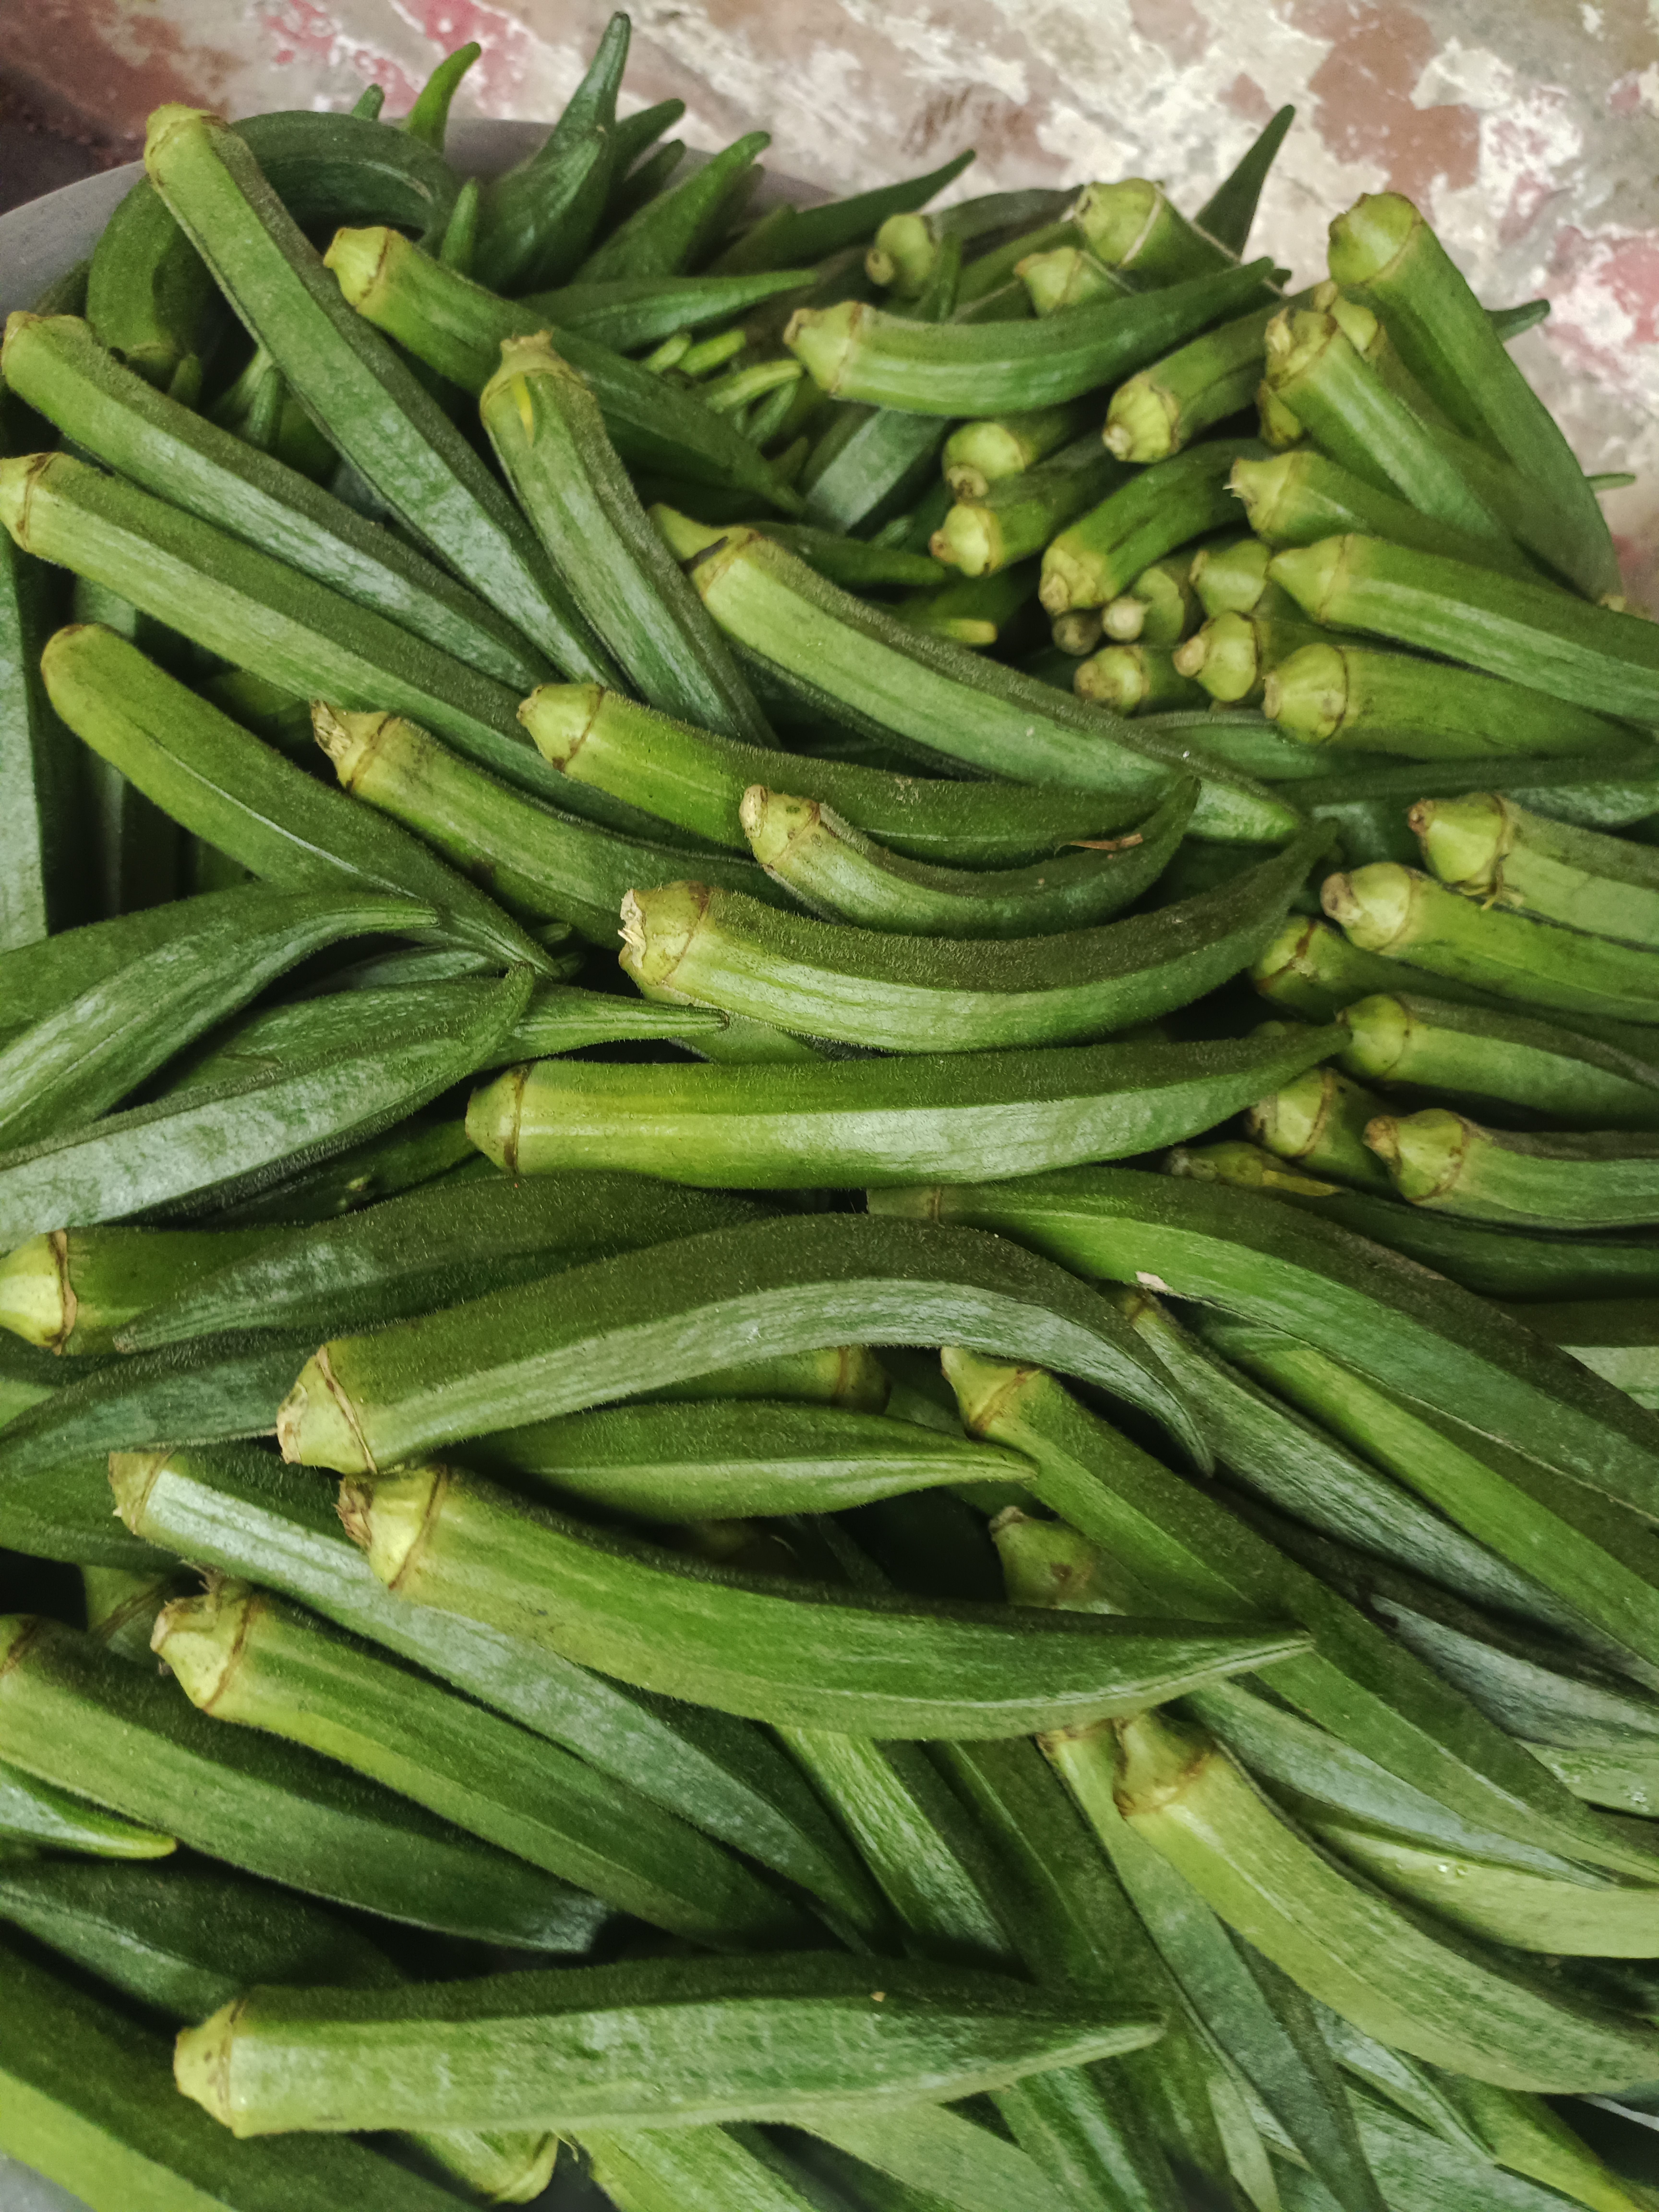
Label: Abelmoschus esculentus